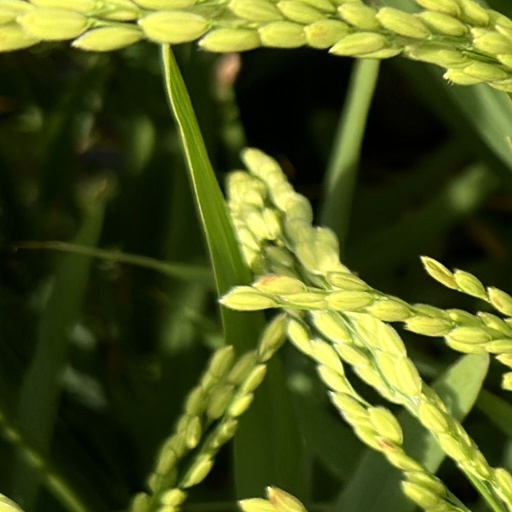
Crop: rice